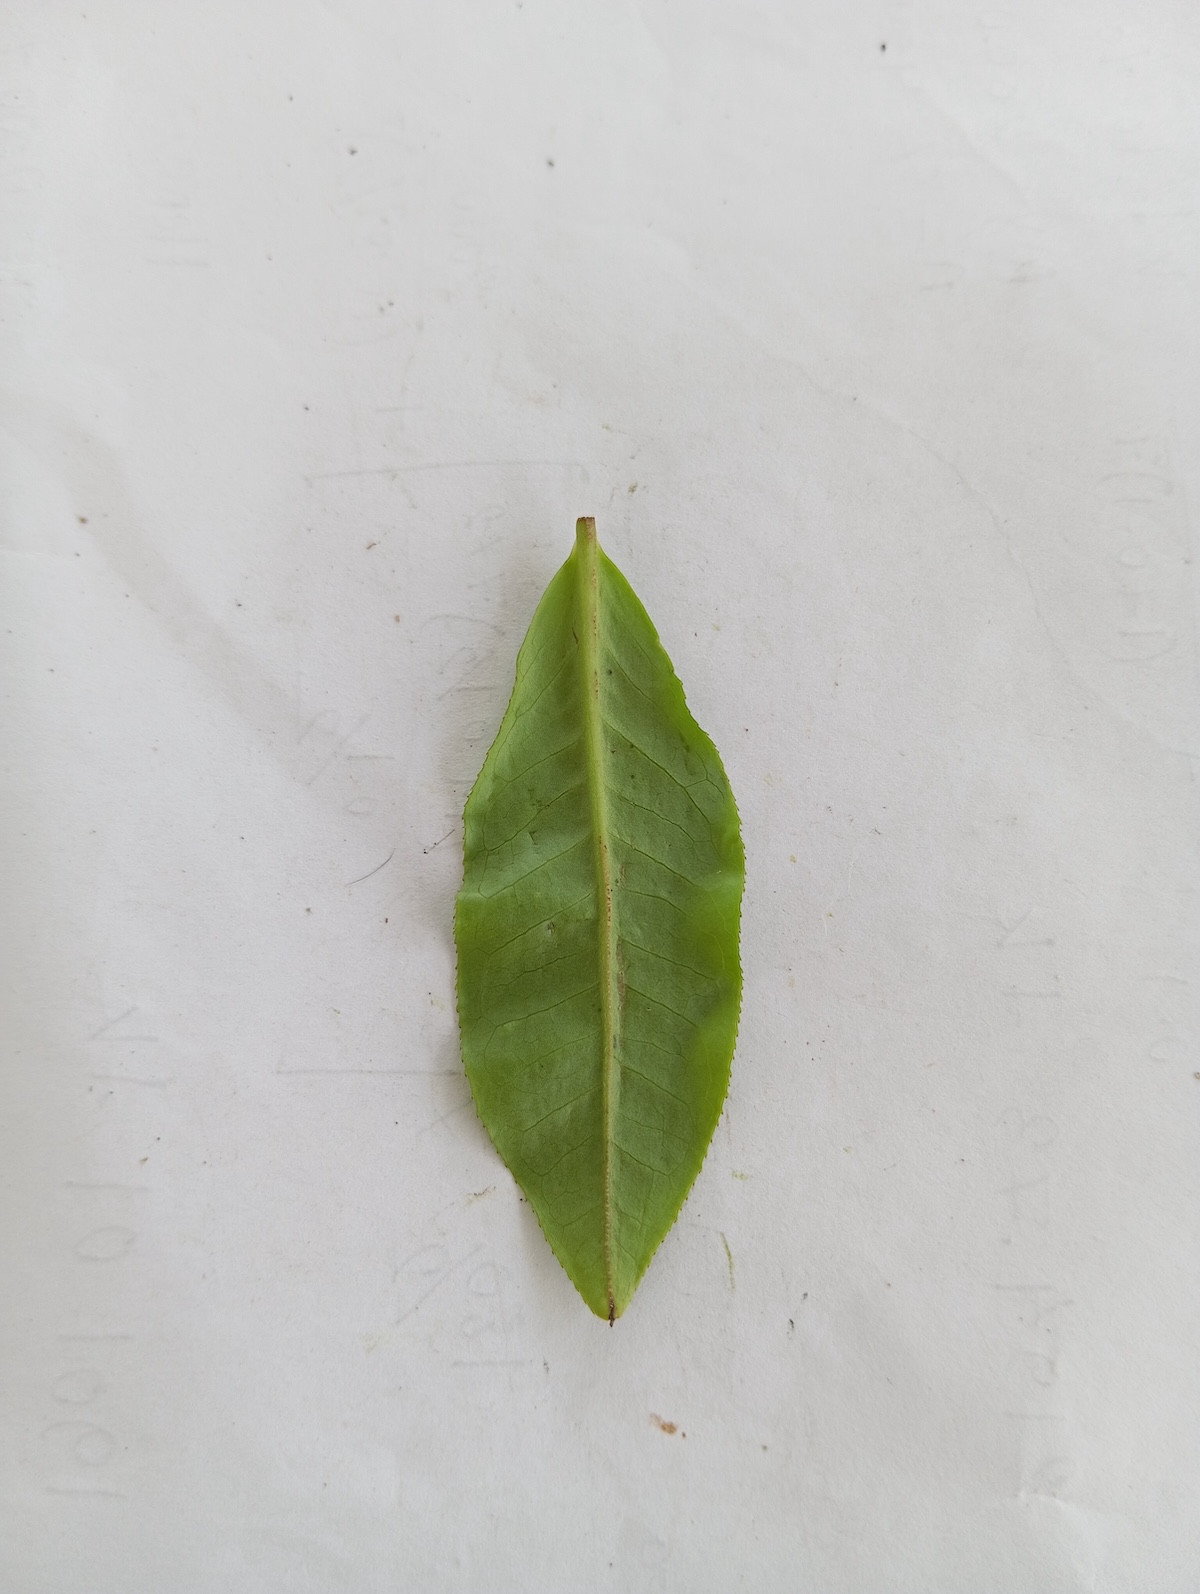
Label: Healthy leaf